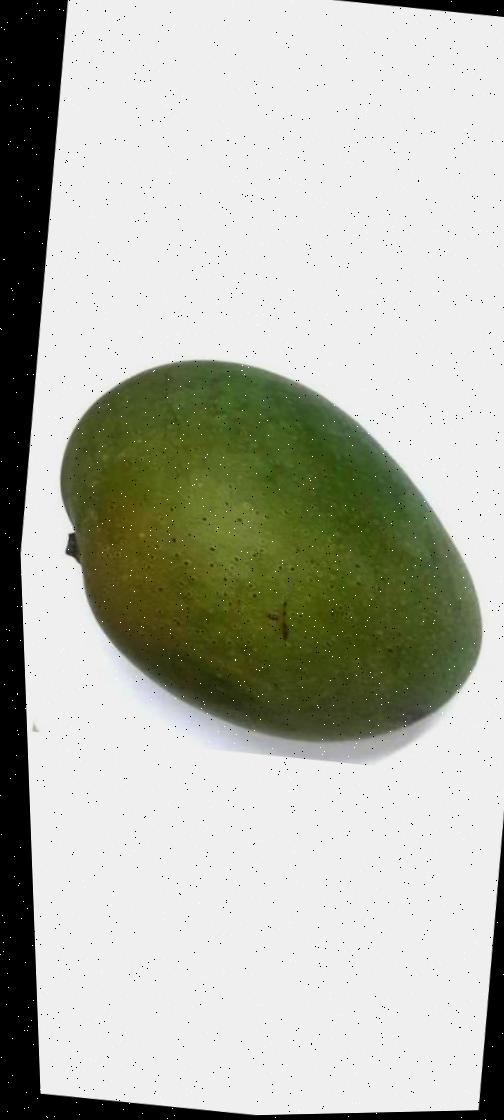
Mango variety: Ashshina Zhinuk